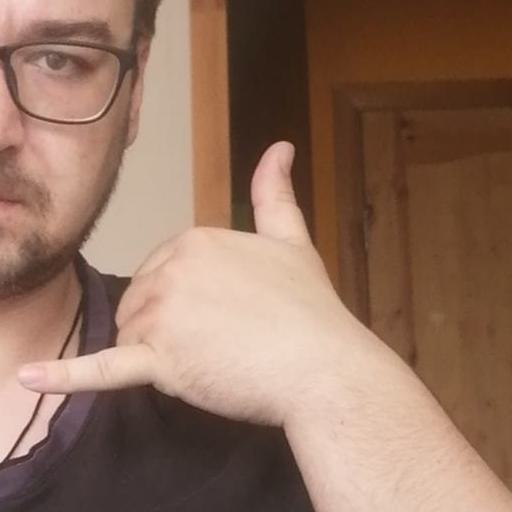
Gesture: call